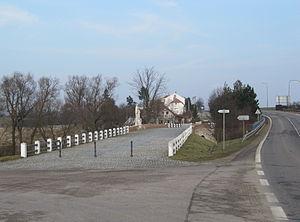
Grešlové Mýto est une commune du district de Znojmo, dans la région de Moravie-du-Sud, en République tchèque. Sa population s'élevait à 216 habitants en 2019.